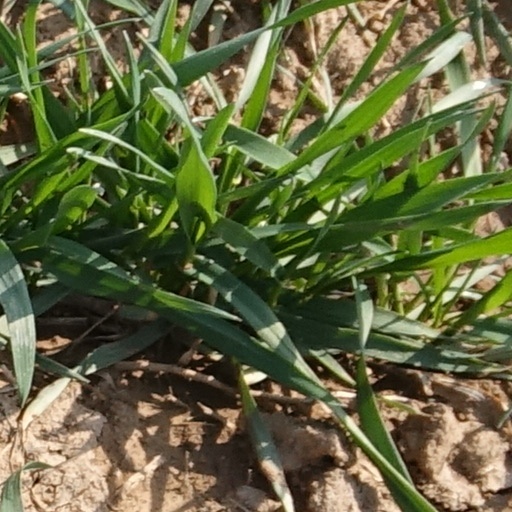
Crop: wheat